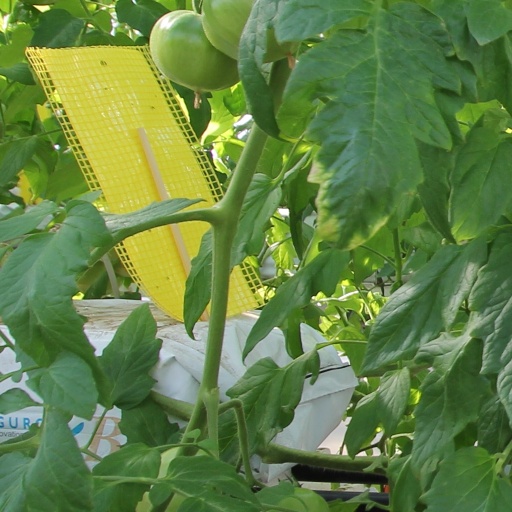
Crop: tomato